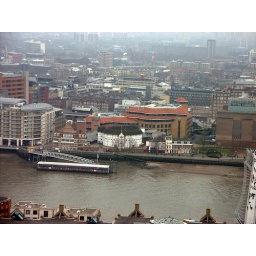
The little white building in the center